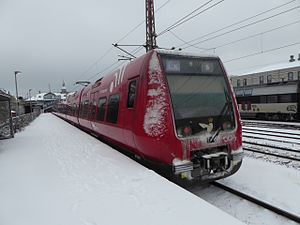
Linje E / Linje Ex (1983-2007)
Linje Ex er nedlagt, men S-togenes rullefilm kan stadig vise den.
Linje E er en s-togs-linje, som kører mellem Holte Station og Køge Station via København H. Linjen kører kun i dagtimerne mandag-fredag med 10 minutters drift. Der køres uden stop mellem Ny Ellebjerg og Ishøj. Om aftenen og i weekenden erstattes den af linje A med stop ved alle stationer.